Fate/stay night: Heaven's Feel II. lost butterfly

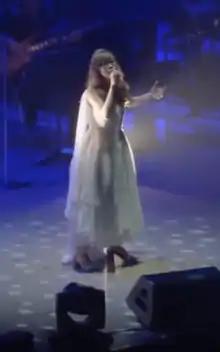
Aimer performed the film's theme

The film was revealed for the first time in May 2018. Director Tomonori Sudō found it a challenging film to develop but expressed joy in how fans reacted to the movie. Sudō further stated that he aimed to expand Shirou and Sakura's characterization in certain scenes. Another staff member stated the film has an impactful ending and looked forward to releasing the third and final "Heaven's Feel" film to conclude the story.